Imago KK Times Square

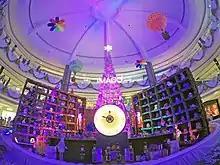
IMAGO Christmas 2017

Imago holds events and activities during the usual Malaysian festive periods such as Chinese New Year, Kaamatan (Harvest Festival), Hari Raya Aidilfitri, Mid-Autumn Festival, Deepavali and Christmas. In Halloween, they have traditionally built haunted houses at the central atrium; shoppers can go into them and find a way to escape.